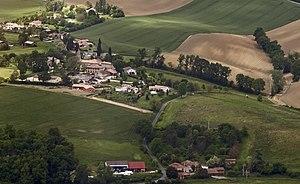
Teulat est une commune française située dans le département du Tarn, en région Occitanie.